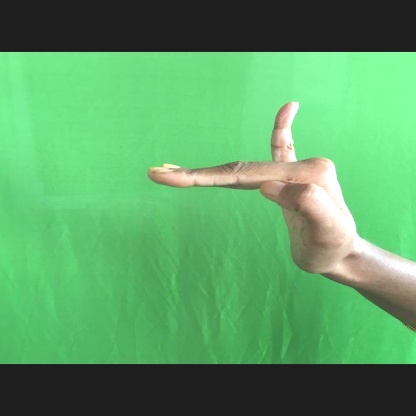
Mudra: Hamsapaksha